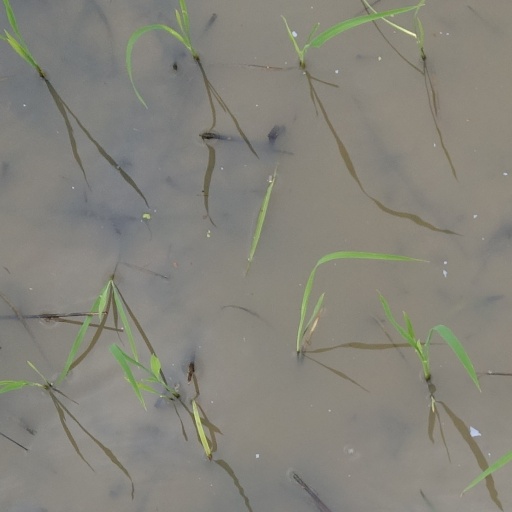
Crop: rice